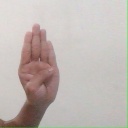
अक्षर: ब